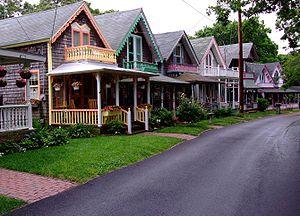
Martha's Vineyard est une île de l'État du Massachusetts aux États-Unis.